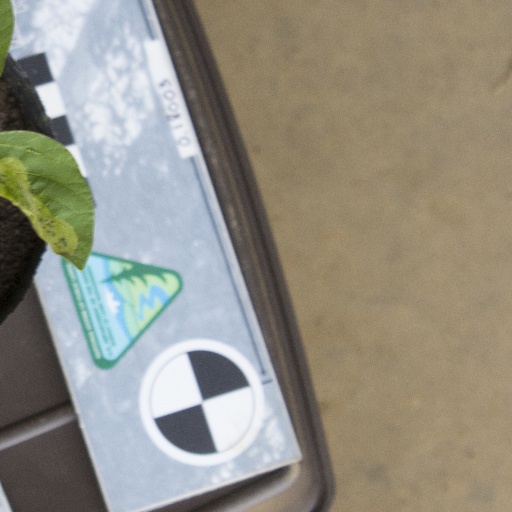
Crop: soybean